Middle Awash Project

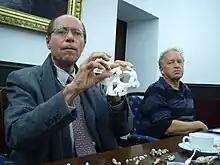
Tim White with a cast of "Ardi", a well known Ardipithecus Ramidus fossil

Upon the revival of the Middle Awash Project in 1990 there were a few slight changes in leadership. It was at this point that Tim White succeeded J.Desmond Clark as lead researcher. The other notable change that happened was by 1992 Dr.Giday WoldeGabriel joined the expedition as the Head of Geographical Studies and helped them finish the bulk of their work on the East Side of the Awash River.